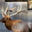
Label: deer